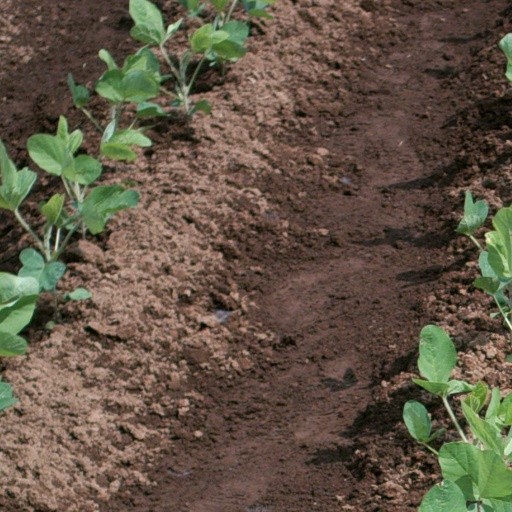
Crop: soybean